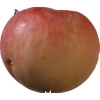
Label: Apple 10